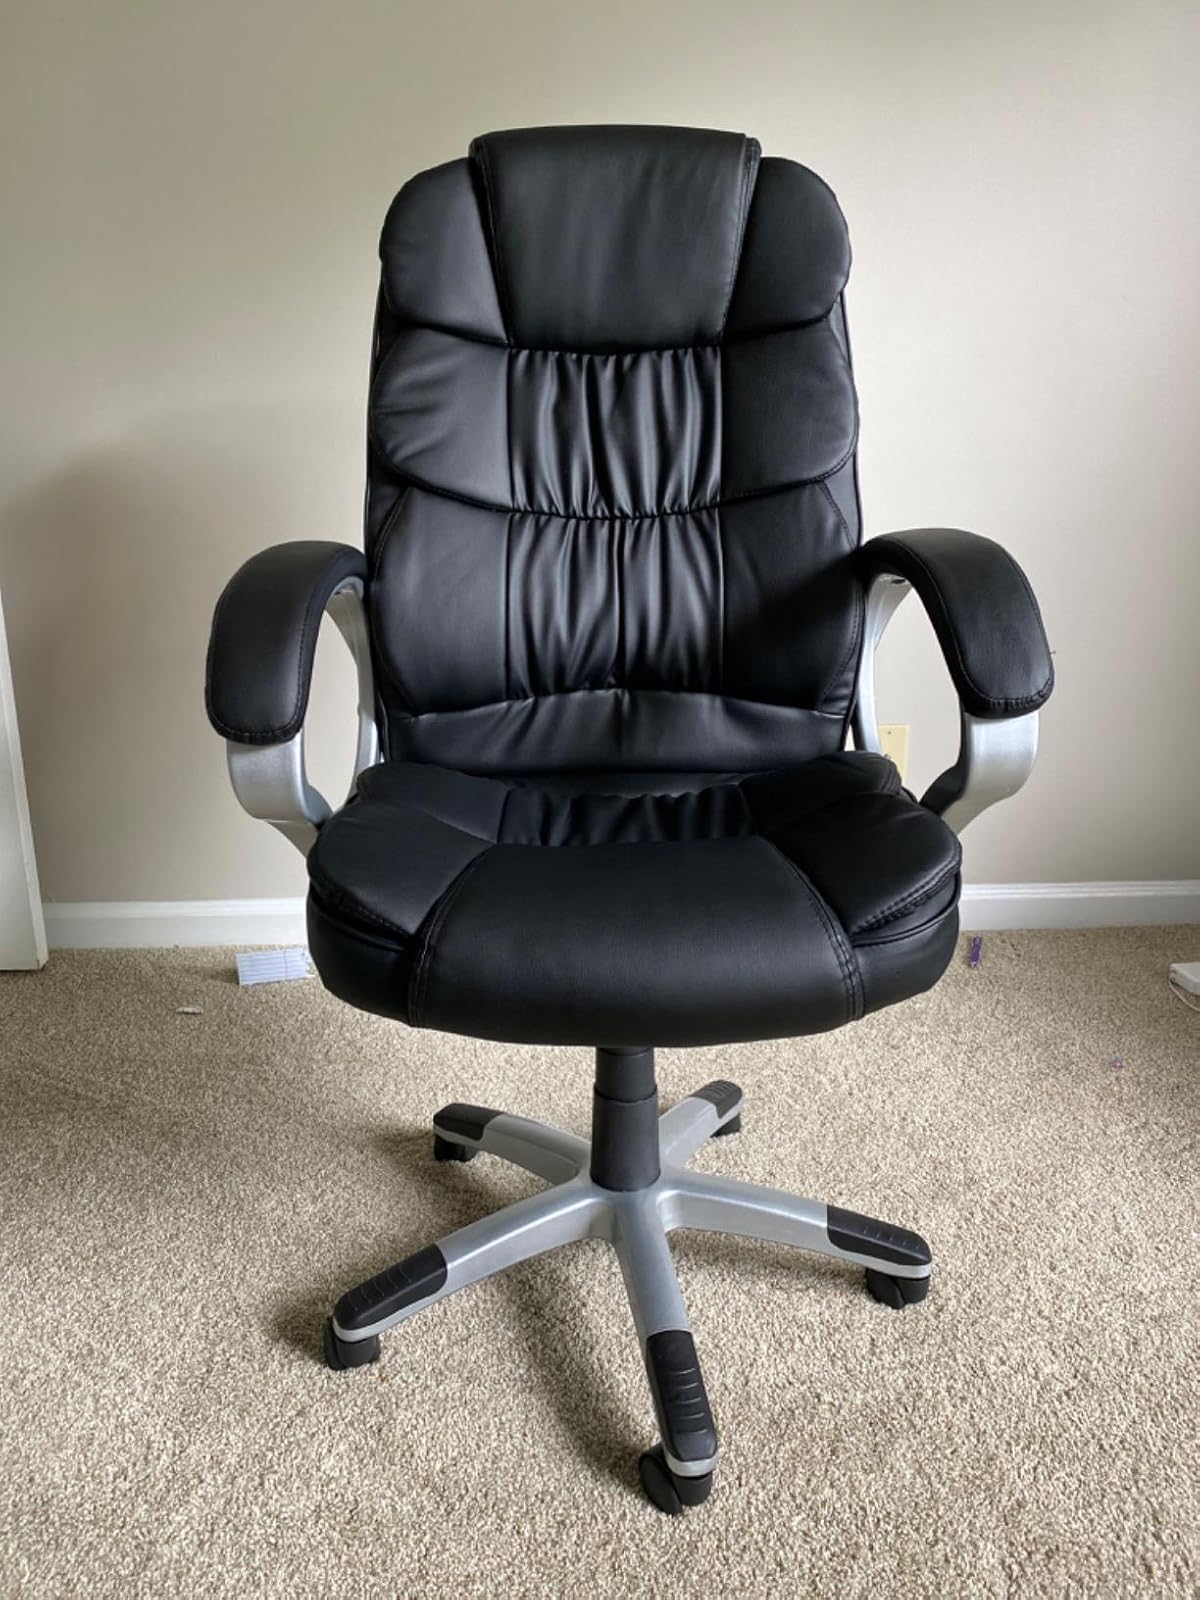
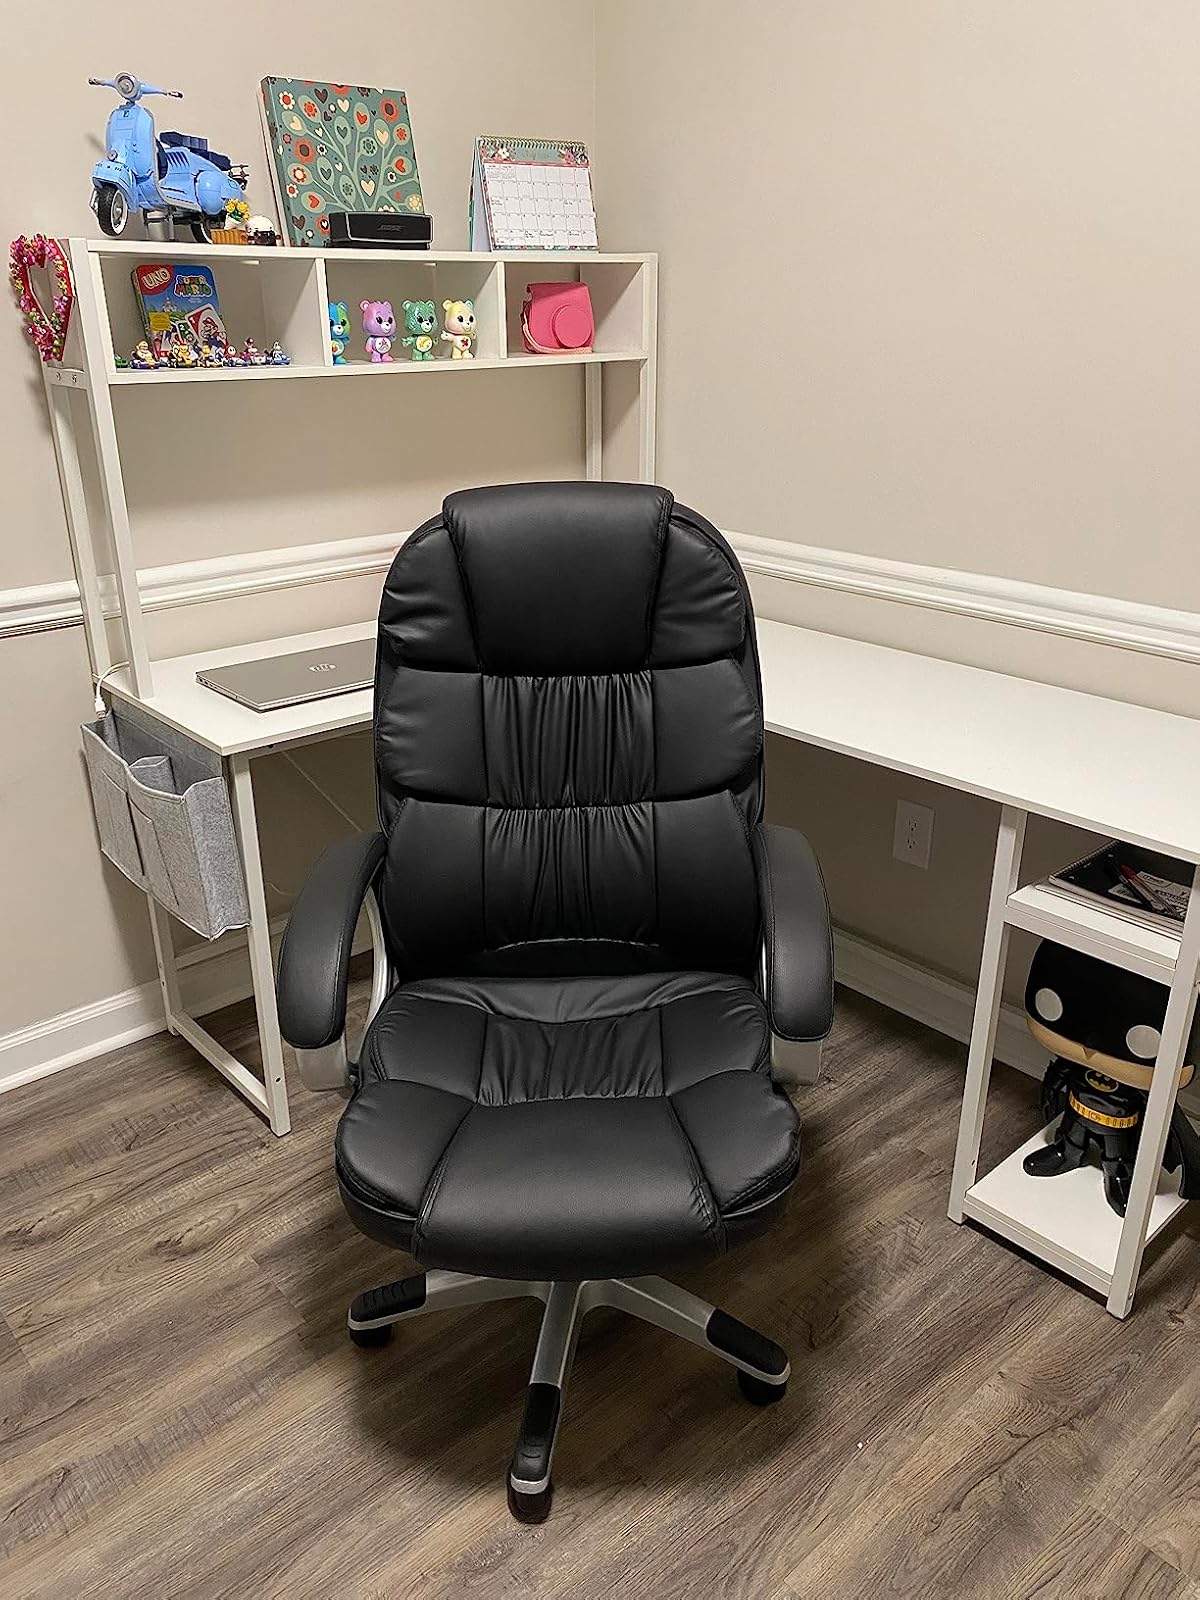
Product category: items_chair
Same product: yes